Iho Station

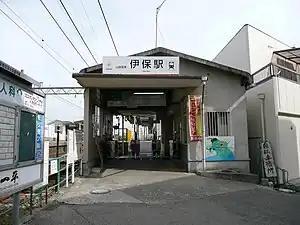
Iho Station, May 2008

is a passenger railway station located in the city of Takasago, Hyōgo Prefecture, Japan, operated by the private Sanyo Electric Railway.